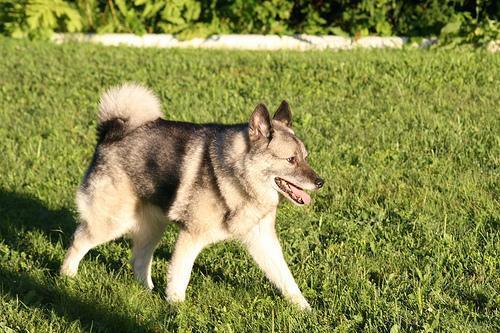
Norwegian_elkhound